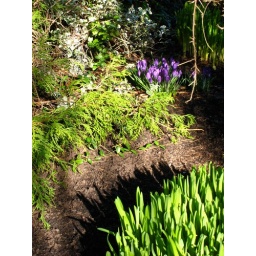
flowers in the front yard at joy and chris' house